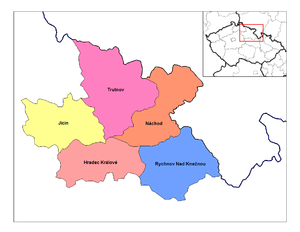
Distrikter i Tjekkiet
Distrikter i Hradec Kralove
Tjekkoslovakiet blev i 1960 delt i distrikter, ofte uden hensyn til traditionel inddeling eller lokale relationer. I det, som i dag er Tjekkiet, fandtes 75 distrikter, det 76., Jeseník, dannedes ved en deling af Bruntál i 1990'erne. Tre af dem, Brno, Ostrava og Plzeň, var statutarbyer. Hovedstaden Prag havde særskilt status, men Prags 10 distrikter modsvarede på sin vis okresy.